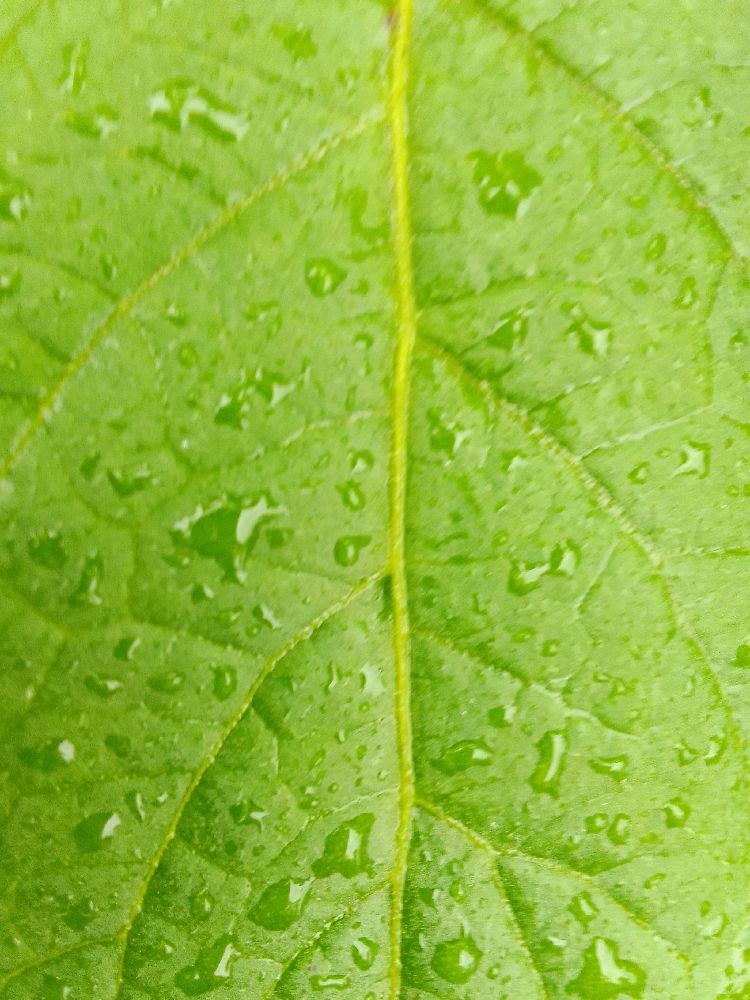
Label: Healthy